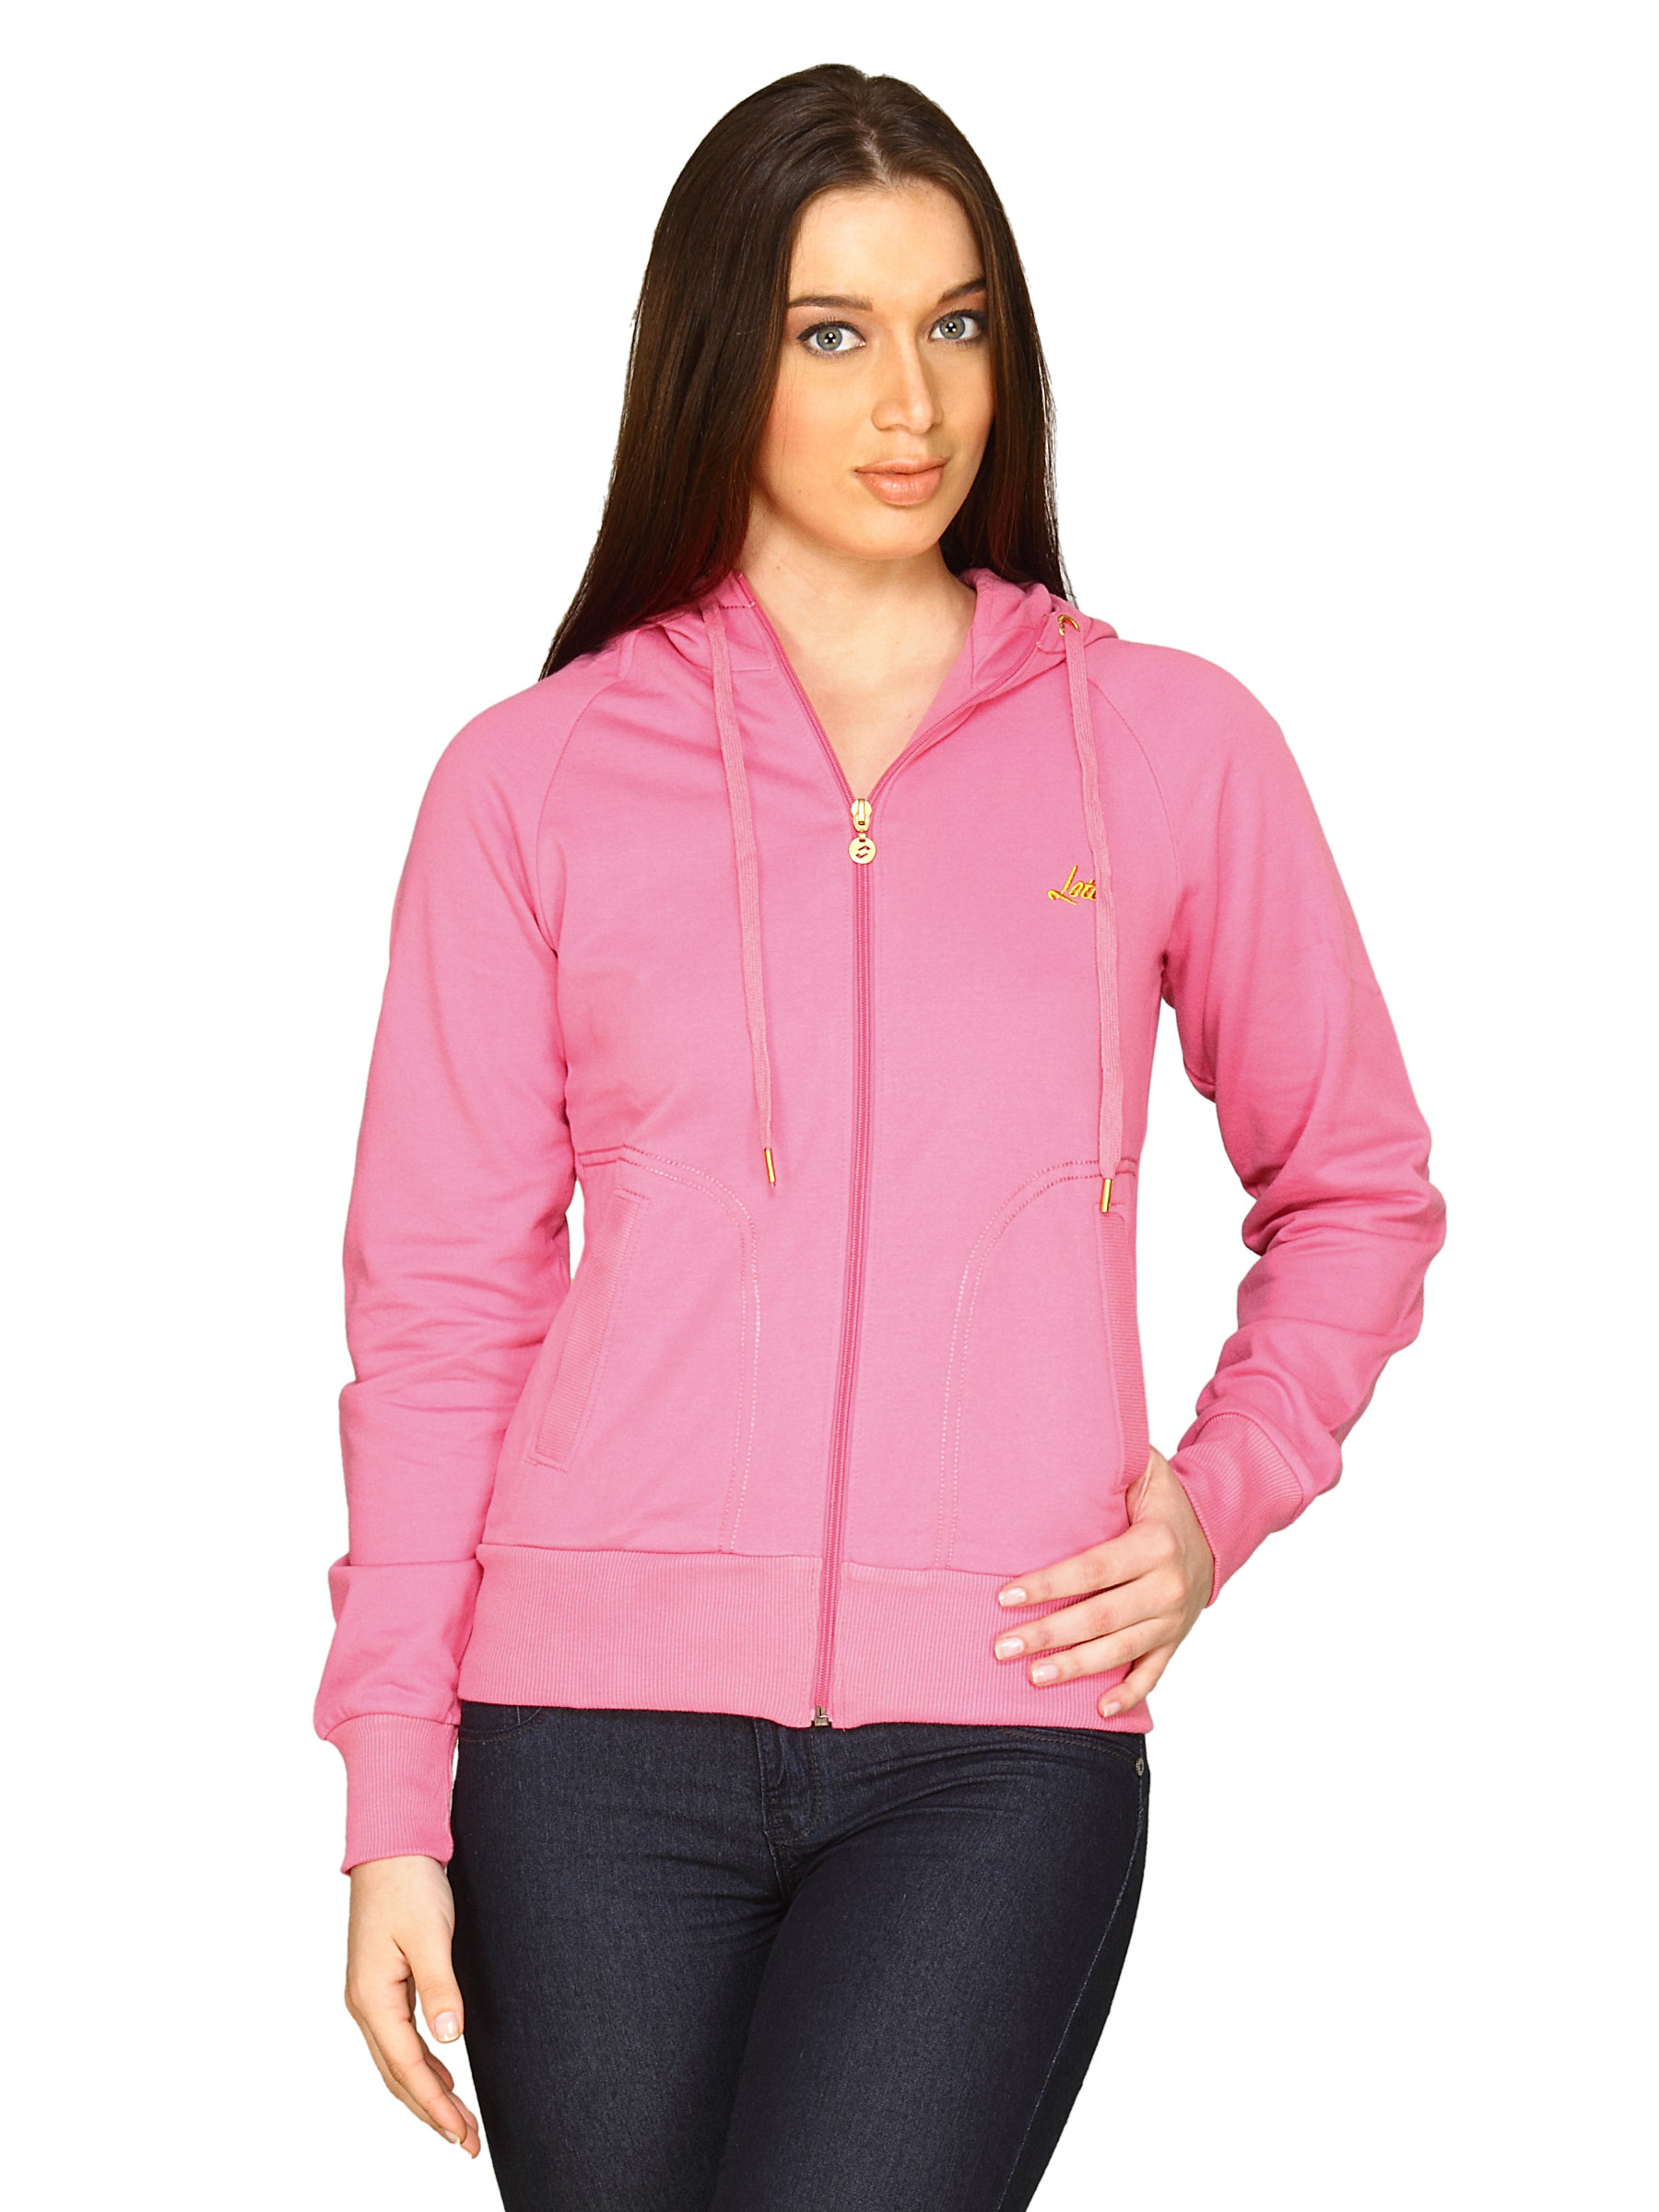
Lotto Women Cathy Pink Jacket
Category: Apparel / Topwear / Jackets
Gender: Women
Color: Pink
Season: Fall 2011
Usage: Casual